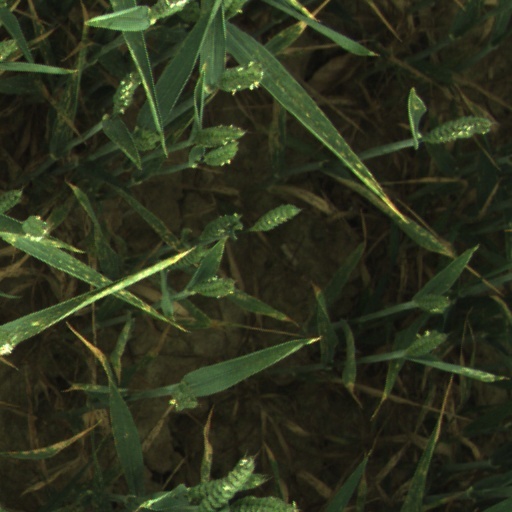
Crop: wheat